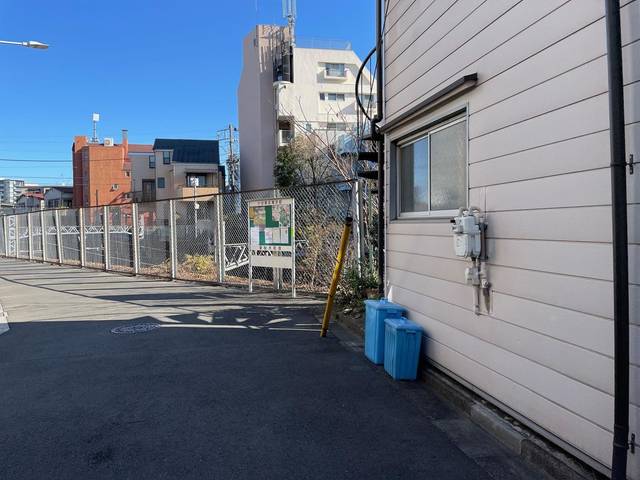
Region: Japan
Coordinates: 35.723, 139.774